Answer in natural language. How many Doorways are visible in the scene? Choose between the following options: 1, 5, 0, 4 or 6
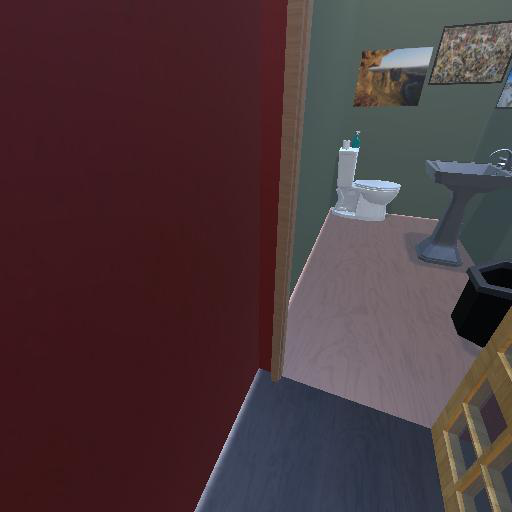
<answer>1</answer>